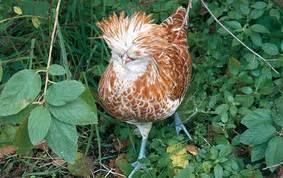
chicken